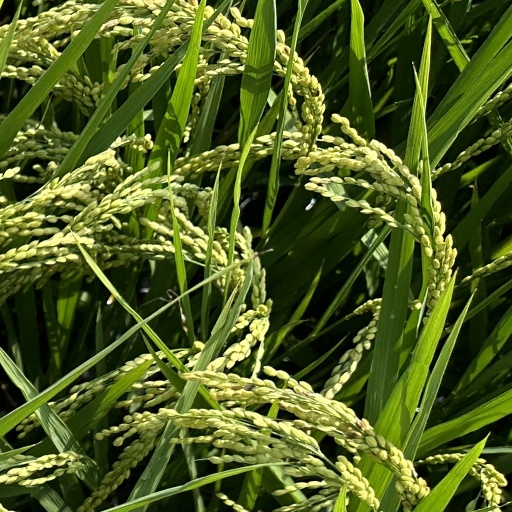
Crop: rice